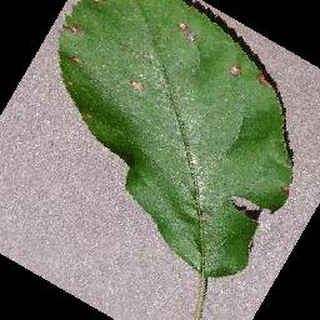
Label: apple_black_rot